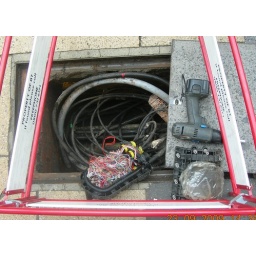
telephone wires in the road Winchester hampshire UK